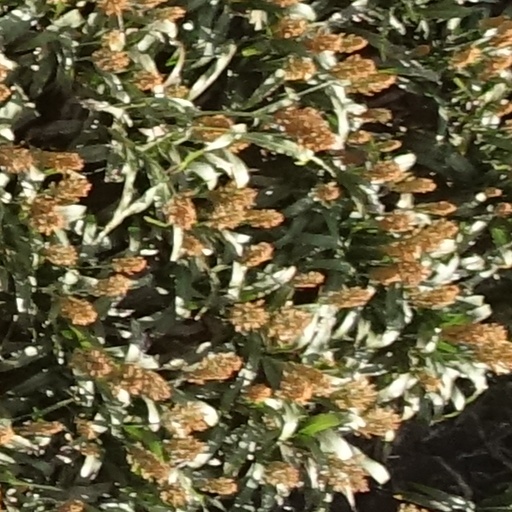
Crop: sorghum